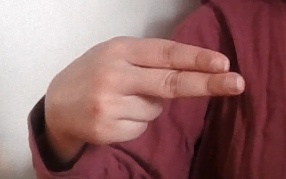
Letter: ain